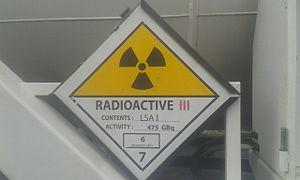
Cette photo d'un panneau de signalisation sur les parois latérales d'un conteneur d'uranium (UF4) a été prise lors du blocage d'un train par ""stop uranium""."
L'usine Orano Malvési est une usine de raffinage et de conversion du yellowcake sous la forme de tétrafluorure d'uranium située à Narbonne dans la zone industrielle de Malvezy. Elle a été exploitée par la Comurhex pendant 39 ans, avant d'être intégrée dans le groupe Areva en 2014. Cette usine, spécialisée dans la chimie de l'uranium, épure des concentrés de minerais d'uranium pour en extraire des produits destinés à être transformés en combustible nucléaire. En 2018, l'usine emploie environ 300 salariés dont 227 en CDI, et près de 150 sous-traitants.